Shah Suwar

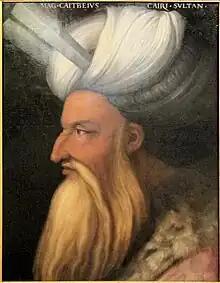
16th-century portrait of Qaitbay by Florentine painter Cristofano dell'Altissimo.

These economic gains boosted Shah Suwar's ambition to become an independent sultan. In a meeting with Turkmen notables, he claimed that he was a sultan equal to his Ottoman counterpart and declared a revolt against Mehmed II. He had the read in his name, issued his own coins, and took the title , inviting the people of Syria to come under his rule. In his letters from September 1468 (that were discovered in Aleppo), he assured that he would protect the traders in the region and their properties. He started raiding the city around this time. Qaitbay sent a preliminary force of 500 troops to Aleppo to make up for the insufficient garrison in the city. In November 1468, after a long-lasting siege, Darende fell to Shah Suwar, who drove its Mamluk governor, Balabanoghlu, away. Shah Suwar then sought peace with the Mamluks, but Qaitbay rejected his embassy in Cairo.